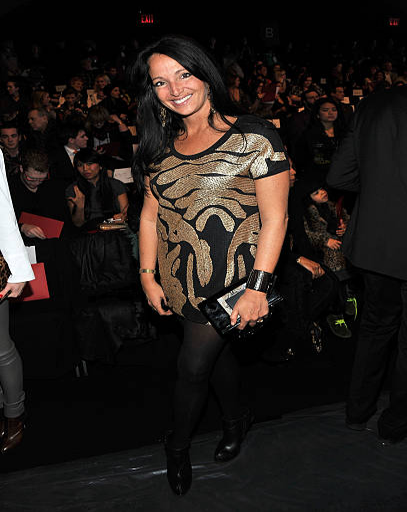
person attends the fall fashion show during fashion week .